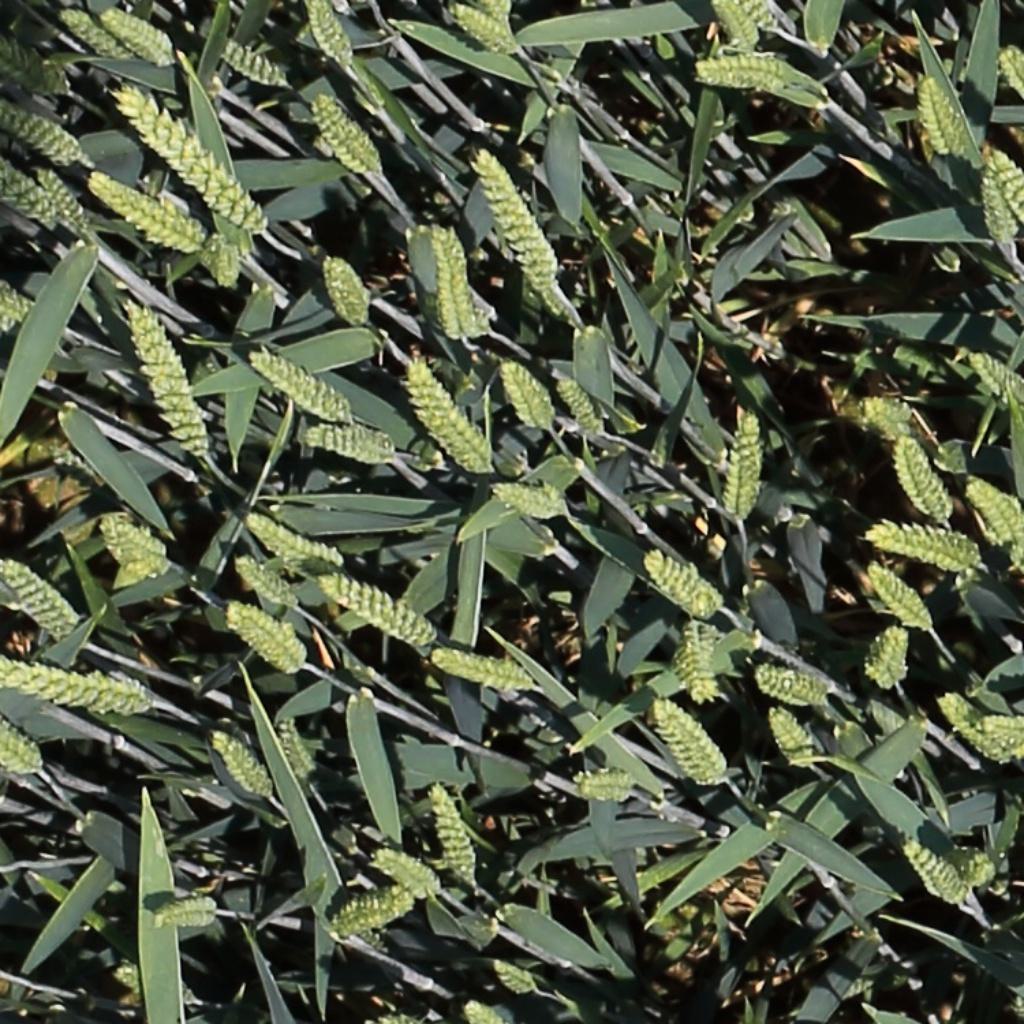
Country: Switzerland
Location: Usask
Wheat development stage: Filling